Like Father, Like Clown

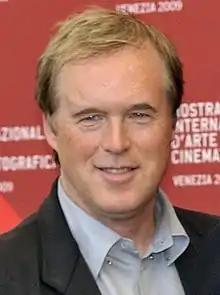
Brad Bird co-directed the episode.

"Like Father, Like Clown" was written by the duo of Jay Kogen and Wallace Wolodarsky. Krusty's religion had not been part of the original concept of the character, so Kogen and Wolodarsky decided to parody "The Jazz Singer" and establish that Krusty is Jewish. They pitched the idea to co-executive producer Sam Simon, who rejected it, but it was approved by James L. Brooks. Krusty's last name, Krustofsky, was established in this episode as pitched by Al Jean. The portion of the episode where characters quote the Bible in support or opposition of clowning were carefully researched. Cited passages from the Bible include Exodus 20:12 and Joshua 1:8. The quotations from the Talmud were also researched, and two rabbis, Lavi Meier and Harold M. Schulweis, were credited as "special technical consultants". Schulweis was asked to take a look at a draft of the script. While not a fan of the show, he felt "it was profound" and added some corrections. He later commented, "I thought it had a Jewish resonance to it. I was impressed by the underlying moral seriousness."